Poolside Chats

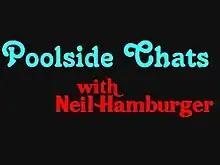
Title card

Poolside Chats with Neil Hamburger was a live webcast that aired on comedian Tom Green's now defunct internet TV channel.